Kimberly Geist

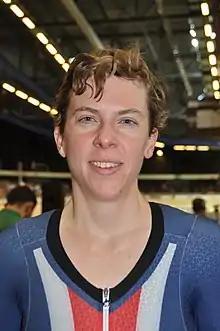
Kimberly Geist (2018)

Kimberly Geist (born April 29, 1987) is an American professional racing cyclist. She rode at the 2015 UCI Track Cycling World Championships, winning the bronze medal in the points race.